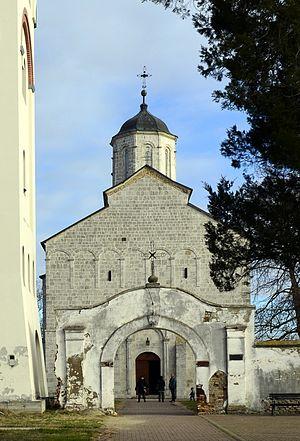
Le monastère de Kovilj est un monastère orthodoxe serbe situé dans la région de la Bačka et dans la province autonome de Voïvodine. Il se trouve à Kovilj, sur le territoire de la Ville de Novi Sad, en Serbie. En raison de sa valeur patrimoniale, il est inscrit sur la liste des monuments culturels de grande importance de la République de Serbie.
Kovilj est une localité de Serbie située dans la province autonome de Voïvodine et sur le territoire de la Ville de Novi Sad, district de Bačka méridionale. Au recensement de 2011, elle comptait 5 389 habitants.